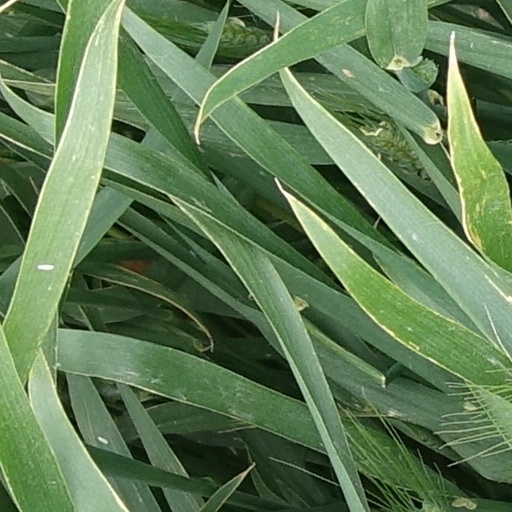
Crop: wheat